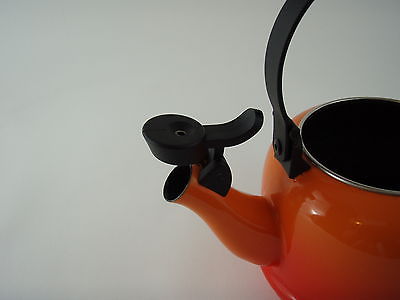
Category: kettle